Jerome Sinclair

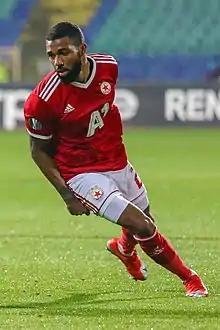
Sinclair playing for CSKA in 2020

Jerome Terence Sinclair (born 20 September 1996) is an English former professional footballer who played as a forward. He represented England up to under-17 level.